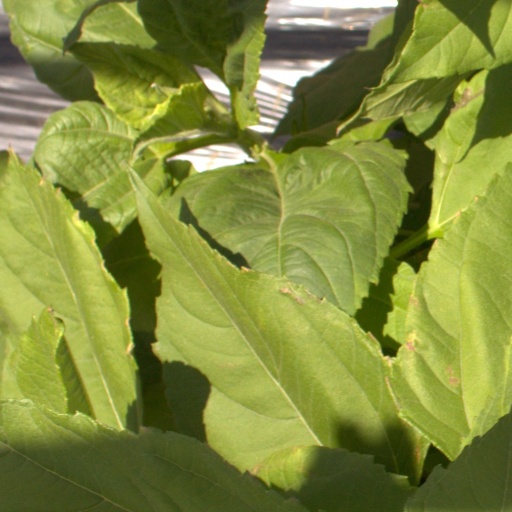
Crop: Jerusalem artichoke